Open–closed political spectrum

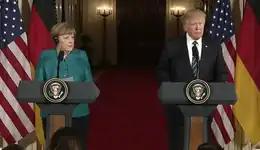
Although both are conservatives, the "open" Angela Merkel and "closed" Donald Trump fall at opposite ends of the spectrum

Following the 2008 financial crisis and the Great Recession, and the arrival of refugees of the Syrian civil war, populist political parties made significant gains across the European Union. In southern European countries, these tended to be anti-austerity left-wing parties, such as Syriza in Greece and Podemos in Spain. In contrast, northern European countries saw anti-immigrant right-wing parties such as the UK Independence Party and the Alternative for Germany gain support. However, all these parties shared a Eurosceptic and anti-elite viewpoint and appealed to the "left-behind" who saw their livelihoods or communities as threatened by globalism and immigration. In 2015, Syriza became the largest party in the Parliament of Greece, while the right-wing populist Law and Justice became the first party since the fall of Communism to win an absolute majority in the Polish Sejm in the election the same year. At the 2016 United Kingdom European Union membership referendum, the Leave option narrowly defeated the cross-party Remain option. The subsequent realignment of British politics saw the Conservatives, aligned with "Leave," and Liberal Democrats, aligned with "Remain," rise in the polls while Labour, which remained deeply divided between its open and closed wings, lost ground rapidly.